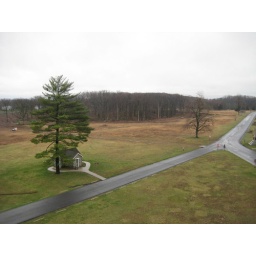
Towards the Round Tops. The little building down below is a bathroom and of now account. ;)